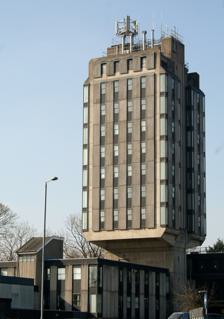
Building: Wrexham Police Station (1973–2020)
Country: United Kingdom
Year built: 1973
Former police station in Wrexham, Wales Wrexham Police Station Gorsaf Heddlu Wrecsam ( Welsh ) The building's central tower. General information Type Police divisional headquarters Architectural style Brutalist Location Bodhyfryd, Wrexham , Wales Coordinates 53°02′57″N 2°59′23″W / 53.04923°N 2.98977°W / 53.04923; -2.98977 Year(s) built 1973–75 Opened 1975 Closed January 2019 Demolished 1 November 2020 Owner North Wales Police Height 142 feet (43 m) Technical details Floor count 10 Design and construction Architect(s) Eric Langford Lewis Stuart Brown The Wrexham Police Station ( Welsh : Gorsaf Heddlu Wrecsam ) was a police station housed in a tall brutalist building, located on Bodhyfryd in Wrexham , Wales. Constructed in 1973 and demolished in 2020, the tower was the tallest building in Wrexham, overtaking St Giles' Church . The building served as a North Wales Police divisional headquarters and Wrexham's police station. Concerns over maintenance costs and the overall state of the building were raised in 2011. North Wales Police vacated the building in 2019. It was rejected for listed status by Cadw and in November 2020 was demolished in a controlled explosion , amid a national lockdown . Police officers relocated to Llay HQ and to a smaller station near the Wrexham Library . A Lidl supermarket has been built on the site. Description The building from Bodhyfryd. The station was built in the Brutalist architecture style between 1973 and 1975. It was designed by Eric Langford Lewis, the county architect, and Stuart Brown, the assistant county architect. The building was ten-storeys, and built with an re-enforced concrete frame clad containing pre-cast corrugated concrete panels. The building's defining aspect was its cantilevered tower which emerged from the building's central stalk. The tower was 142 feet (43 m) tall, and contained the main offices, briefing and interview rooms, and the Special Branch's highly specialised accommodation. When opened, the tower became Wrexham's tallest building, overtaking the tower of St Giles' Church . The building served as the divisional headquarters of North Wales Police until replaced by a facility in Llay, as well as Wrexham's police station, since replaced by a smaller one near Wrexham library. Its Brutalist architecture style made it difficult for some to like, described once as a "monstrosity". Cadw, the Welsh Government's historic environment service in a letter explaining its refusal to list the building, said it was a "rare and unusual (possibly unique) example of slab and podium design in Wales which makes an expressive architectural statement", but that "in the handling of form, materials and design, the building does not compare favourably with other buildings of similar design which are notably more sophisticated and elegant". North Wales Police and Crime Commissioner , Arfon Jones acknowledged that the tower defined the skyline of Wrexham for an era but said he could not get "very sentimental about the old HQ" and "always thought it was a bit of a dump". History Construction of the building began in 1973, and it opened in 1975. The building served as an integral part of the Bodhyfryd site alongside the Wrexham Memorial Hall , Wrexham Law Courts and Waterworld . The police station replaced the old Wrexham city centre police station, which was housed in County Buildings , now the Wrexham County Borough Museum . In 2011, North Wales Police expressed concerns that the building could no longer be used, as it was very expensive to maintain. The cost of maintaining the building over the next ten years was estimated to be £6 million, and the police force had suggested that "it is likely the tower will be removed", hinting at a possible demolition of some form. At the same time, the police station in Mold, Flintshire was also under review and was recommended to remain open while the Wrexham station's future remained uncertain. The force later announced it would build a new facility in Llay , on the outskirts of Wrexham. No decision was made at the time on what the existing building should become, but only that it was "no longer suitable" and "no longer fit for purpose" for the police force to use, due to the building's poor aging facilities and high maintenance costs. In 2012, the police force cut opening times at its police stations, including in Wrexham, to save money. A pair of peregrine falcons nested on the tower roof for a number of years and a webcam monitored several chicks being hatched and fledged. The falcons had been relocated by August 2015 when the building was proposed for demolition. Proposals for demolition It was originally set to be demolished in August 2016. Its proposed demolition raised concerns that the adjacent buildings, which form Wrexham's "civic area" , namely a magistrates' court , Wrexham Waterworld , Wrexham Memorial Hall , the local cenotaph and the Crown Buildings would also be under review. However, the recent abandonment by the council to demolish Waterworld , had been argued to have quelled fears of a "mass land sell off", although concerns remained over the possibility of moving the courts to Mold, and a councillor's disapproval of the police station site being turned into homes. In November 2016, the building was put up for sale, with the expectation it would be vacated by 2018. The police station closed in January 2019, and police services temporarily relocated to Crown Buildings on Chester Street . A smaller police station opened in May 2019 conjoined with the Wrexham Library building, and a larger police headquarters facility opened in Llay in November 2018. In February 2019, Cadw , the Welsh Government 's historic environment service responsible for listed buildings in Wales, reviewed a request for the listing of the building to protect it from demolition. Police and Crime Commissioner, Arfon Jones , stated that if the building was not demolished, the proposed sale of the site to supermarket chain Lidl would fall through, negatively impacting police funding in North Wales. Jones had written a joint-statement, with the North Wales Police chief constable Carl Foulkes, to Jason Thomas, the Welsh Government's director for Culture, Tourism and Sport asking for clarity on the possible listing. Cadw confirmed the building would not be listed and so the demolition could proceed. Local people were split on the issue, some calling it an "iconic building" of Wrexham, while others stated it was an "eyesore". Demolition The planned demolition of the building was approved in March 2020. Removal of the tower's electrical equipment started in July 2020. Parts of the building were demolished through to October 2020, while the rest, including the tower, was demolished on 1 November 2020 in a controlled explosion streamed online during Wales' national lockdown . Some local roads were closed during the demolition. The demolition was featured in the TV show Scrap Kings . Site The entire site was expected to sell for £1.5 million, and be available for homes, retail outlets and a hotel. In January 2017, the council announced it was assessing bids for the site. In August 2018, Lidl submitted an application to open a store on the site. The council conducted a retail assessment into the need for a new supermarket and later stated that Lidl had successfully demonstrated the need for a new store. Concerns raised by neighbouring supermarket Asda over an excessive increase in traffic in the area were dismissed by planners, who stated the estimated five per cent increase was not significant and nor would a planned drive-through coffee shop increase traffic or have an impact on pollution. The council planning committee later unanimously approved the scheme. Nine months prior to the demolition, a petition was submitted opposing the redevelopment of the site for a supermarket. The petition did not suggest alternatives, but criticised the redevelopment and stated that the data used to gauge demand for a new supermarket was outdated. Some of those signing the petition proposed a walk-in hospital or an indoor ski centre, while others said there were already too many supermarkets in the town. By October 2020, shortly before the full demolition, 365 people had signed the petition. Nonetheless, a 14,262 square feet (1,325 m 2 ) Lidl supermarket was built on the site. The proposal for a drive-through coffee shop was not followed through. References